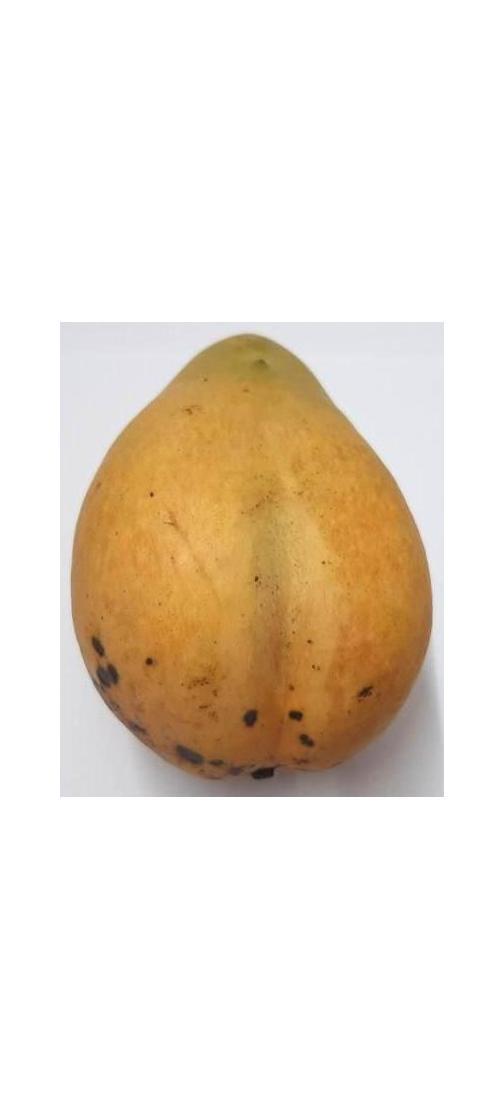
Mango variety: Bari-11